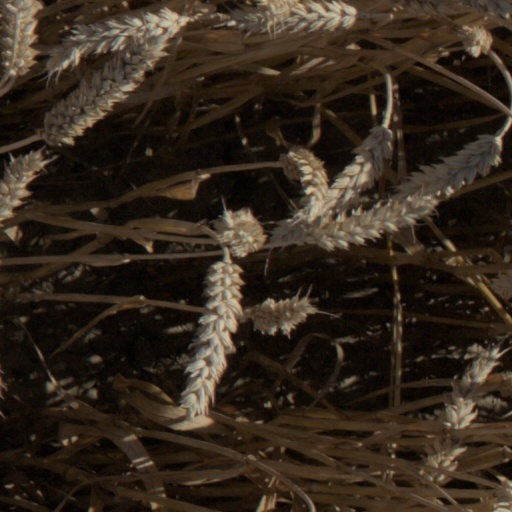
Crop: wheat